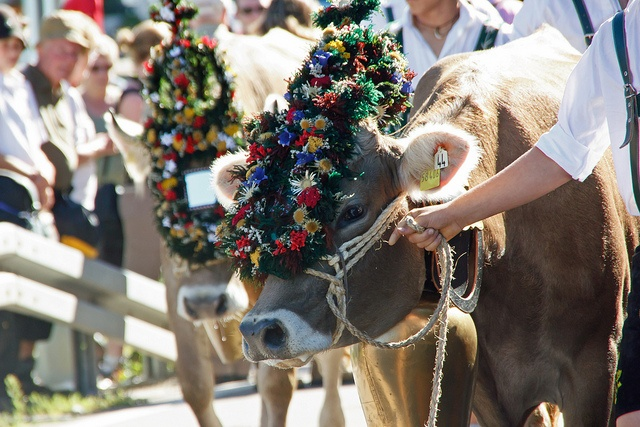
A couple of cows with wreath decorations on their heads.
Two cows have been adorned with reefs on their heads.
there are two cows that have decorations on their heads
A crowd watching cows being walked down the street.
a cow with a flower arrangement on its head